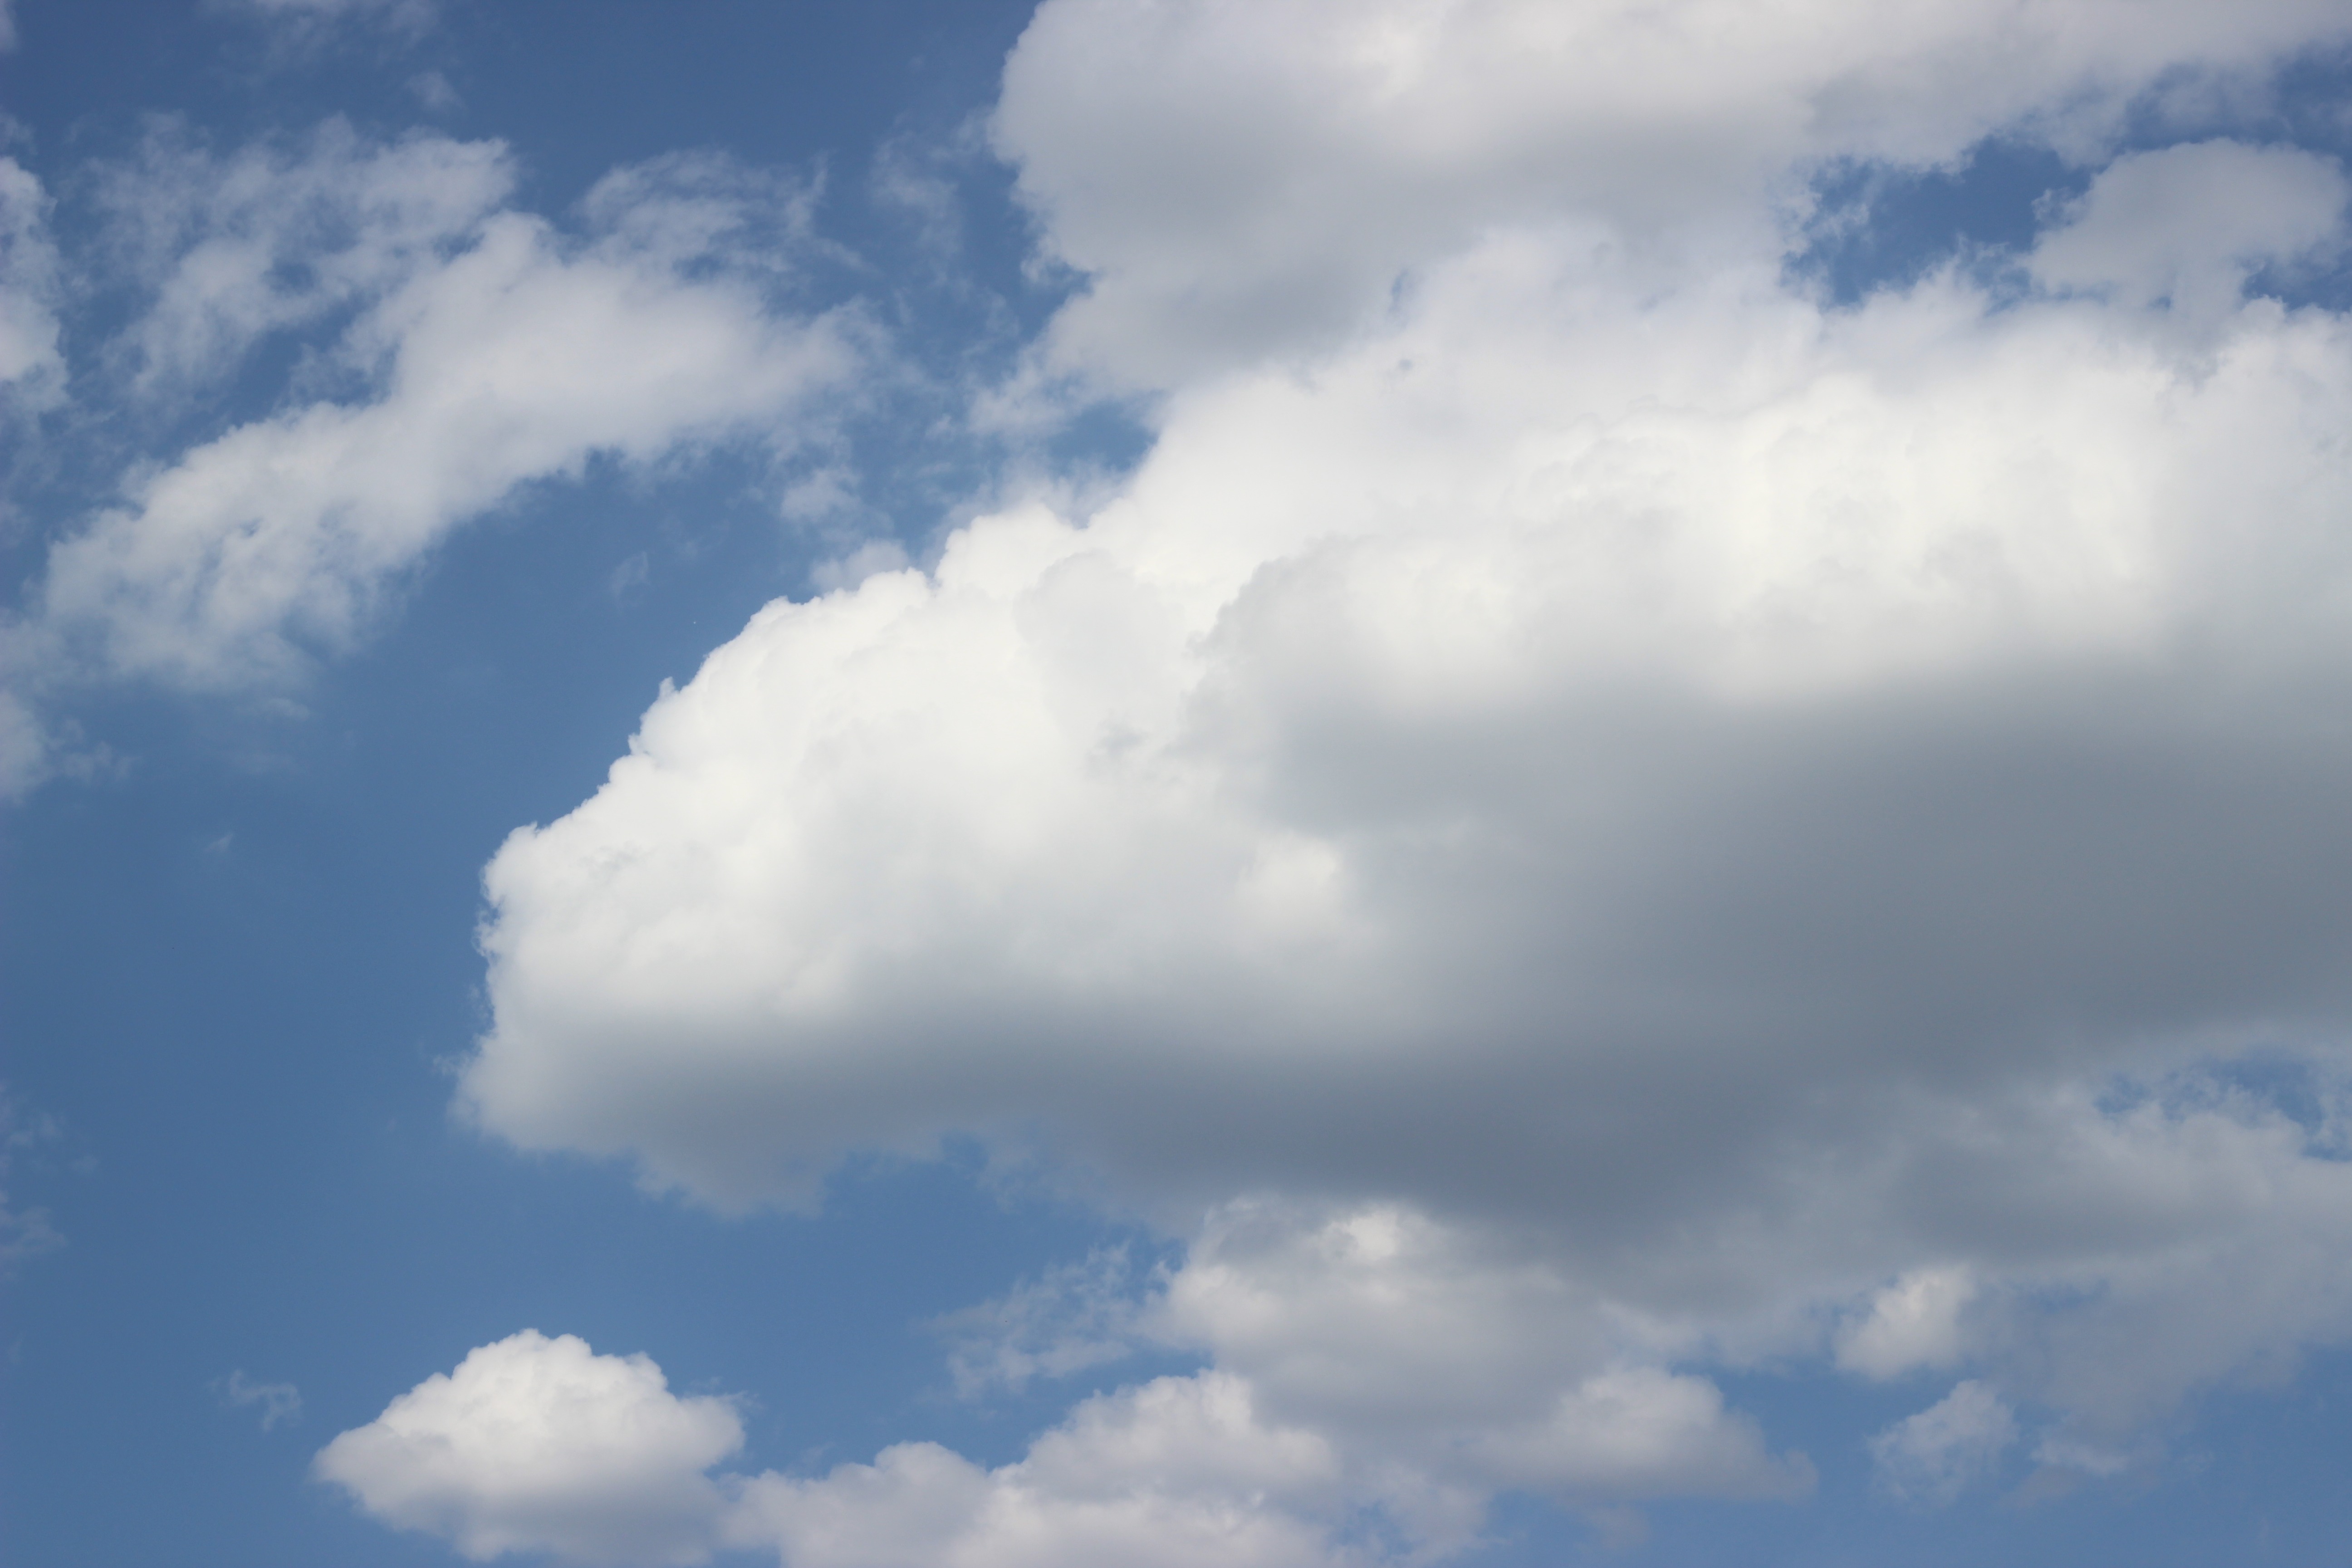
nature, cloud, sky, white, sunlight, cloudy, air, atmosphere, daytime, environment, fluffy, weather, cumulus, blue, cloudscape, outdoors, clouds, bright, day, meteorological phenomenon, atmosphere of earth